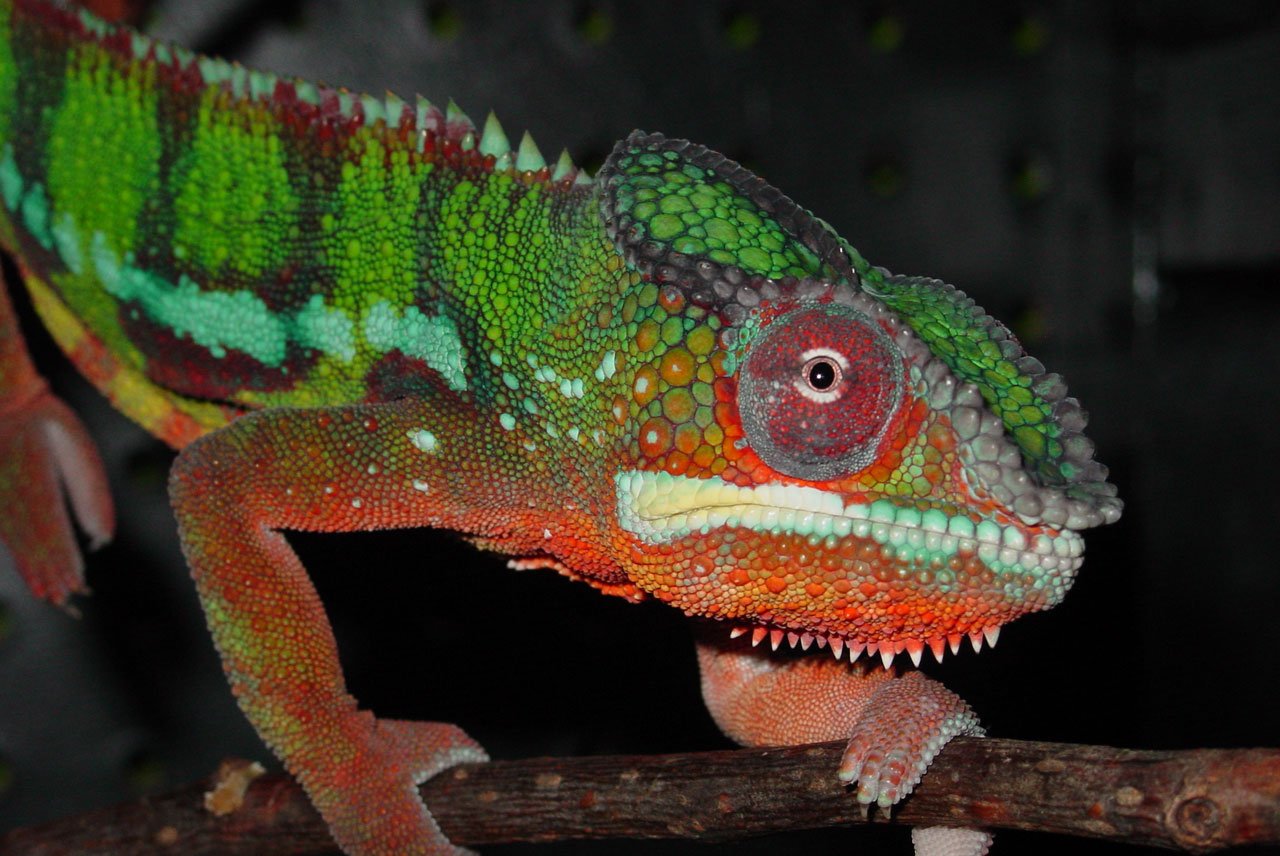
animal, male, green, reptile, iguana, fauna, lizard, chameleon, vertebrate, iguania, panther, agamidae, agama, scaled reptile, african chameleon